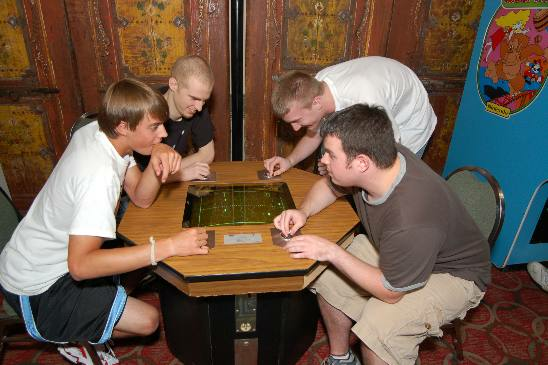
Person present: Yes